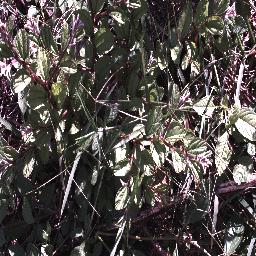
Label: chinee_apple